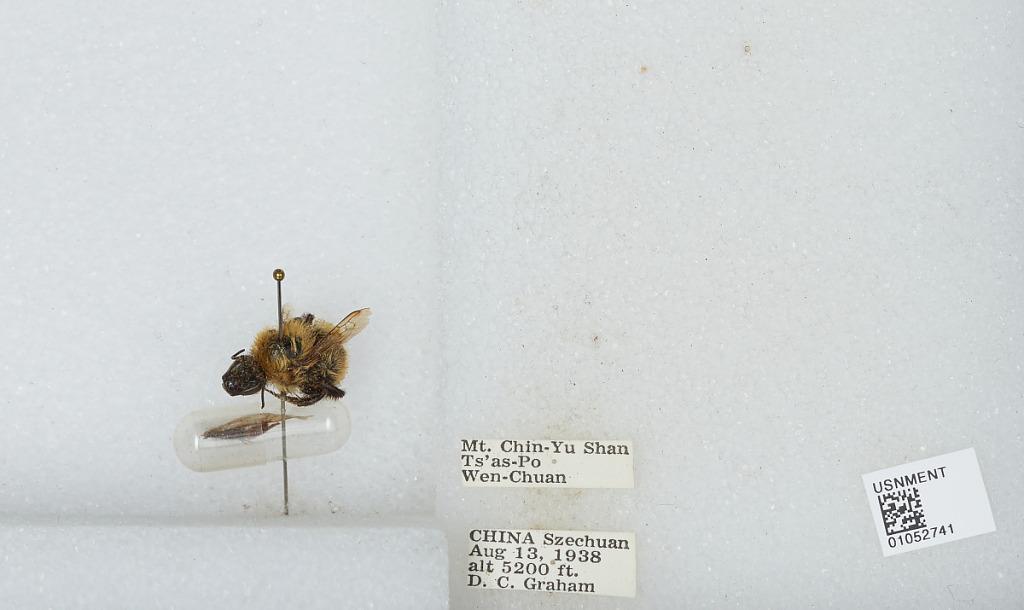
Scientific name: Bombus sp.
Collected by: D. Graham
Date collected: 1938-8-13
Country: China
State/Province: Sichuan
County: Wenchuan Xian
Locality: Mt. Chin-Yu Shan Ts'as-Po Wen-Chuan